Big River (California)

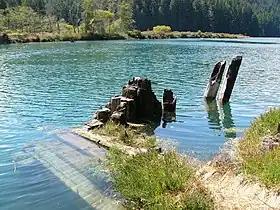
Remains of old logging boom

The Big River is a river in Mendocino County, California, that flows from the northern California Coast Range to the Pacific Ocean at Mendocino, Mendocino County, California. From the mouth, brackish waters extend 8 miles (13 km) upstream, forming the longest undeveloped estuary in the state.